West Coast Division (The Gambia)

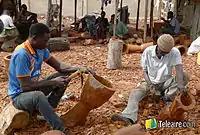
A market in the province

The Gambia is the smallest country in Africa and the width of the strip-like structure never exceeds . It is bordered by the Atlantic Ocean to the west, and otherwise surrounded by Senegal. The Gambia River flows throughout the country and is the principal source of water and a transport route. The banks of the river have swampy beaches, while it has alluvial soil in all other parts, which is conducive for the growth of rice. Peanuts are the major cash crop. The weather is usually warm and dry. The elevation of the country reaches to a maximum of above the mean sea level. There are vast segments of sedimentary sandstone and claystone in the valleys of the rivers and the regions surrounding it. The river flows from Guinea and has an east–west axis. The shallow water in the coastline are important sources of fishing. They are mangrove and banto forests along the coastline. Over the river segment of , there are numerous creeks, which are locally called "boloons". The months from June to September experience a wet season, while the remaining seven months are dry. The average annual rainfall is around in the south east, while it is in the northwest. Experts have assessed that the overall rainfall during the century period between 1886 and 1992, there has been a reduction in rainfall of around 15-20 per cent and the wet season has been shortened.